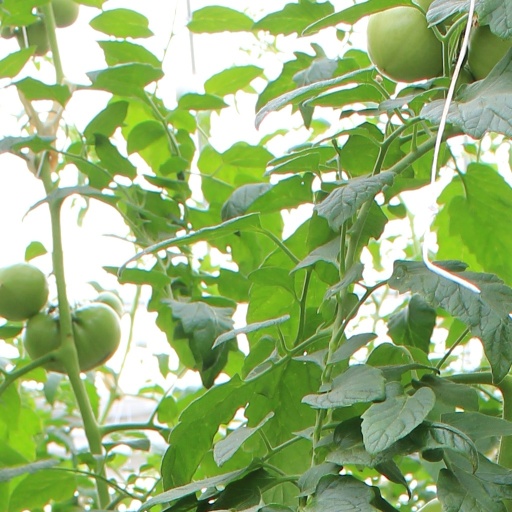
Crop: tomato